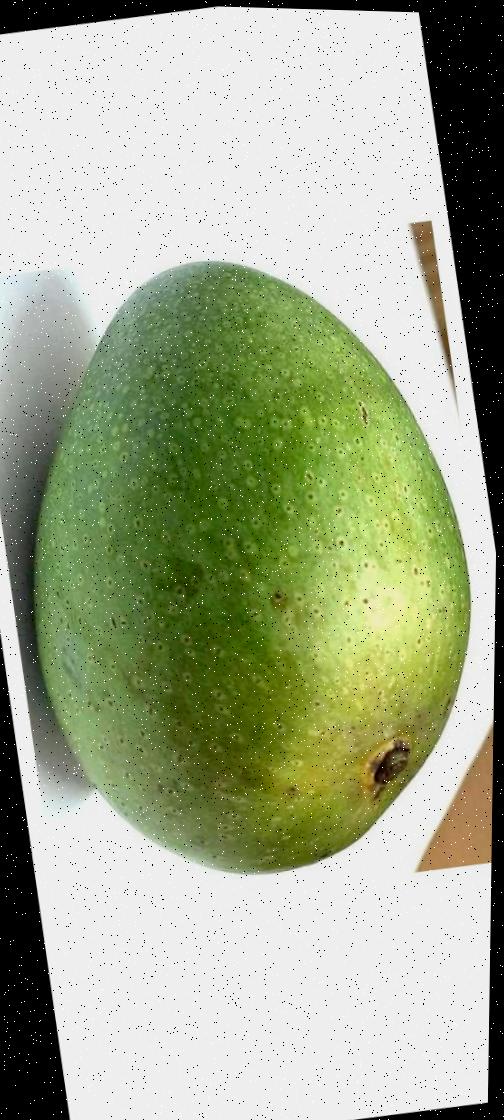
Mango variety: Ashshina Zhinuk